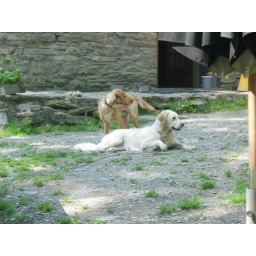
Alix is a female golden retriever and a service dog in training. Picture taken by her foster family.